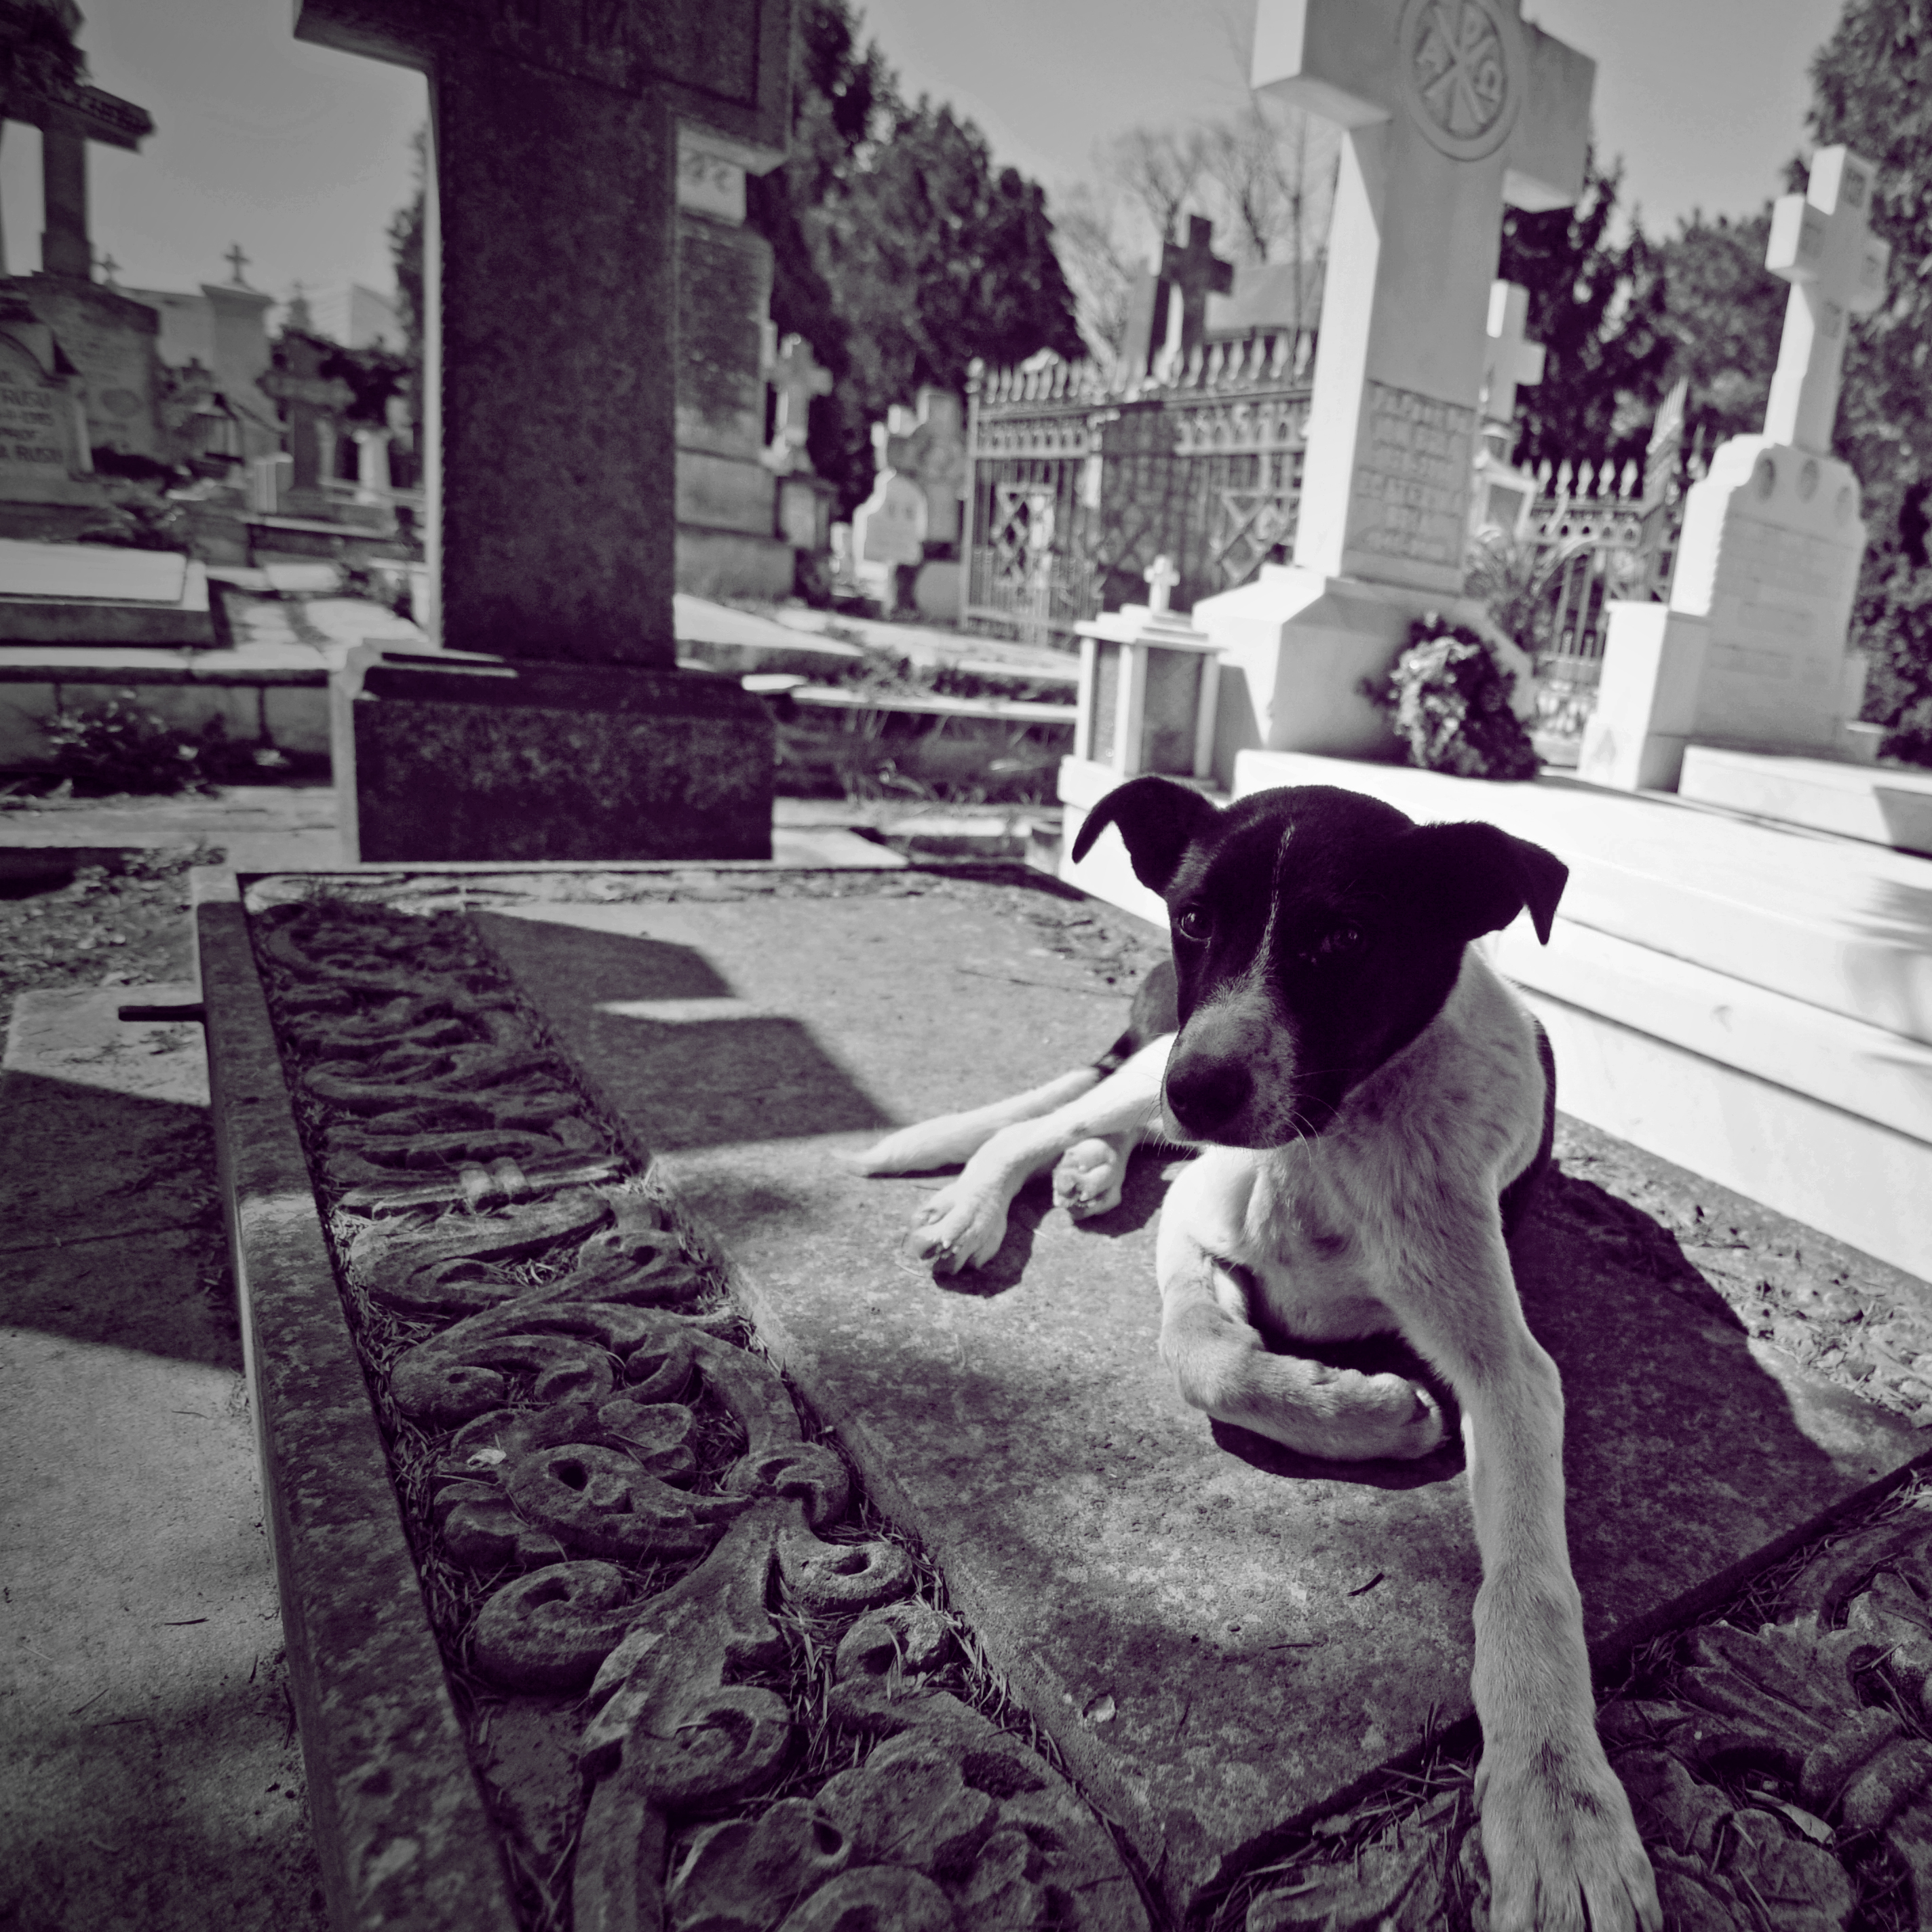
light, black and white, architecture, white, photography, building, dog, monument, photo, spring, color, shadow, religion, mammal, church, exterior, cross, cemetery, black, monochrome, christian, photos, religious, shadows, cool image, de, monastery, churches, photograph, snapshot, fotografie, christianity, romana, image, orthodox, eastern, shape, ostrov, tombs, romania, bucharest, bor, biserica, arhitectura, orthodoxy, lumina, cruce, romanian, ortodoxa, patrimoniu, ortodox, manastirea, manastire, ortodoxia, ortodoxie, cretinism, cretin, ecclesiastical, bisericeasc, cladire, edificiu, bucuresti, cimitir, umbre, primavara, umbra, cernica, mnstireacernica, lmiifivab1530010, crosses, cruci, morminte, caine, monochrome photography, dog like mammal